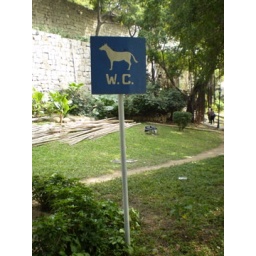
toilet sign in Macau for dog bathroom